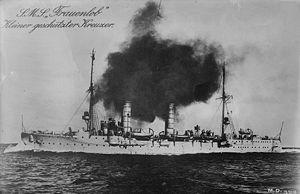
Le SMS Frauenlob est un croiseur léger de la Kaiserliche Marine puis de la Reichsmarine, appartenant à la classe Gazelle.